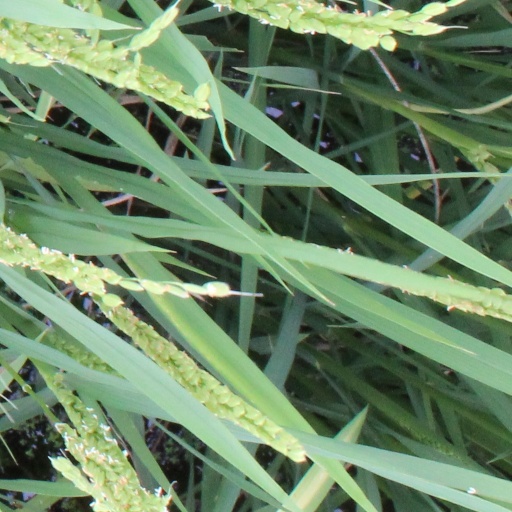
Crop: rice